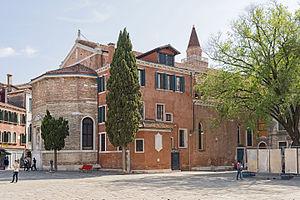
Venise est une ville côtière du nord-est de l'Italie, sur les rives de la mer Adriatique. Elle s'étend sur un ensemble de 121 petites îles séparées par un réseau de canaux et reliées par 435 ponts. Située au milieu de la lagune vénète, entre les estuaires du Pô et du Piave, Venise est renommée pour cet emplacement exceptionnel ainsi que pour son architecture et son patrimoine culturel, qui lui valent une inscription au patrimoine mondial de l'UNESCO.
L'église San Polo est une église catholique de Venise, en Italie.